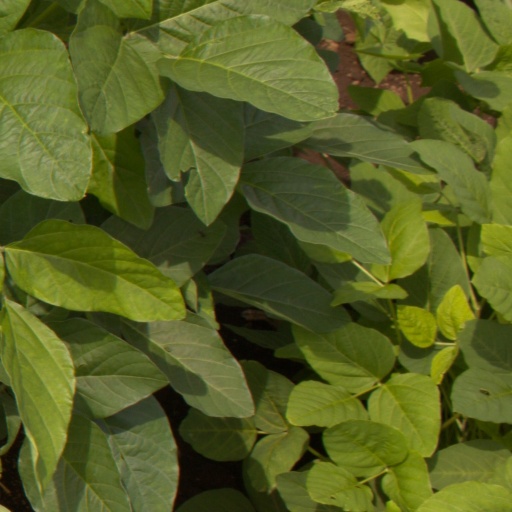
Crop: soybean